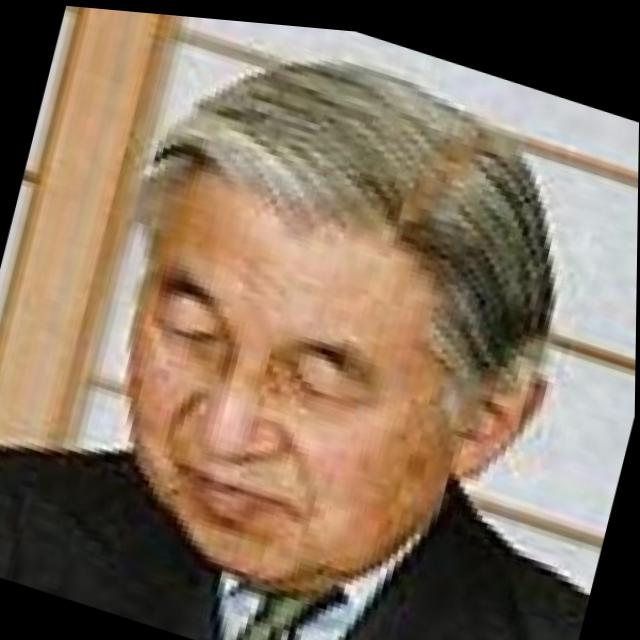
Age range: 45-64